Question: Please indicate a possible affordance area of the jump_skateboard that can be used for standing on with feet
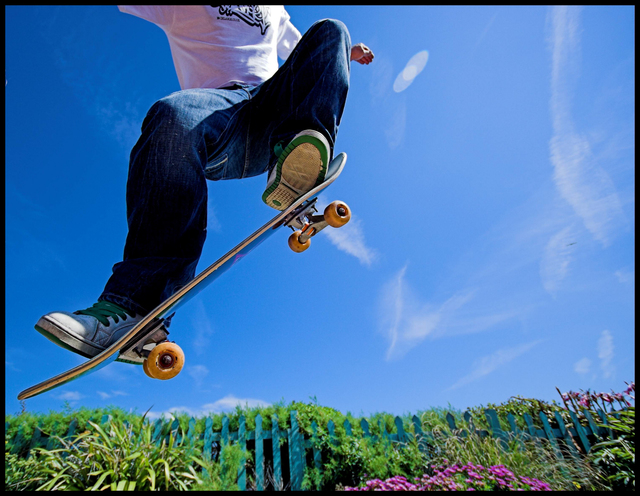
Answer: [6.869, 142.95, 364.516, 402.95]